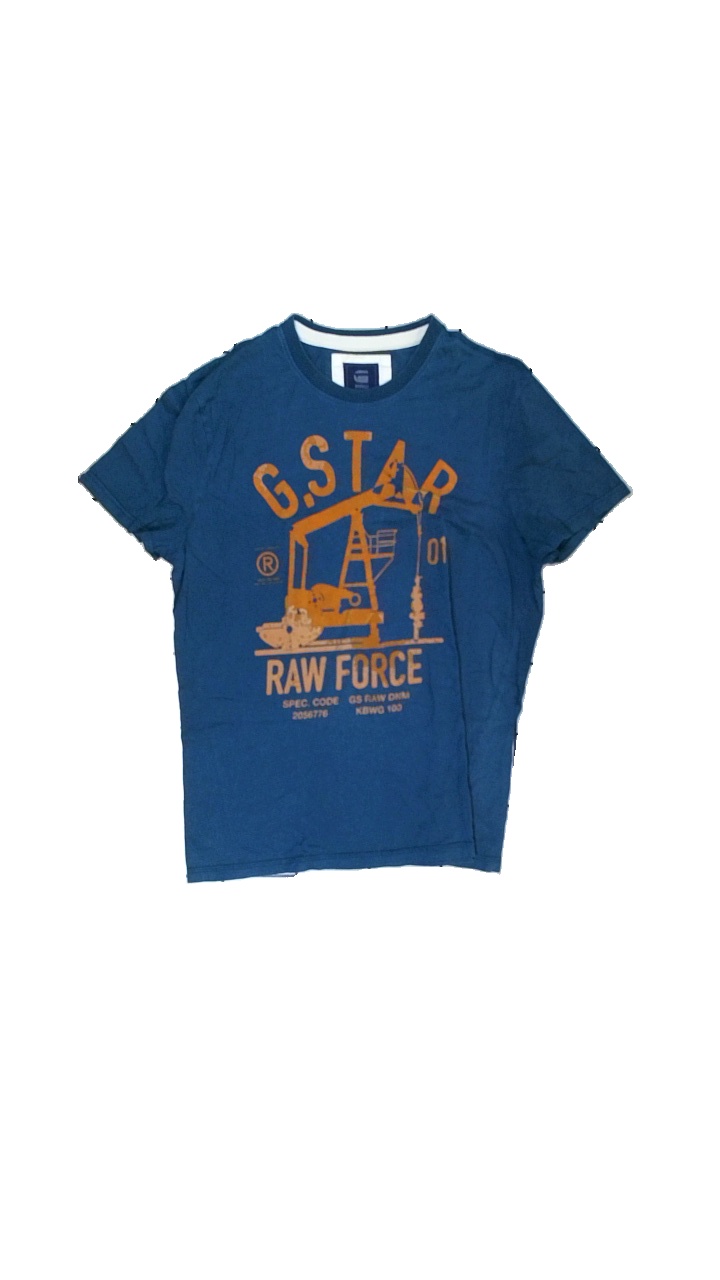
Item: T-shirt (Unisex)
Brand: G-star Raw
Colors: Blue, Orange
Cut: Regular, C-collar
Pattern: Logo print
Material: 100% cotton
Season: All
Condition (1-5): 3
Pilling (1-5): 2
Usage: Export
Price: <50